Koluvere Castle

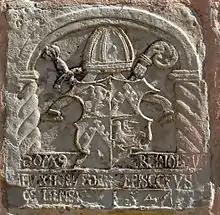
Reinhold von Buxhoeveden's coat of arms at Koluvere castle

The castle is built on an artificial island created in a dammed up part of Liivi river. The high, square-shaped tower belongs to the oldest part of the castle and probably dates from the early 13th century, making it one of the oldest castle towers in Estonia. With the development of firearms, a large, round cannon-tower was added in the 16th century. From around this period a sculpted stone with the coat of arms of Reinhold von Buxhoeveden, bishop of Saare-Lääne 1532–1541 also dates.